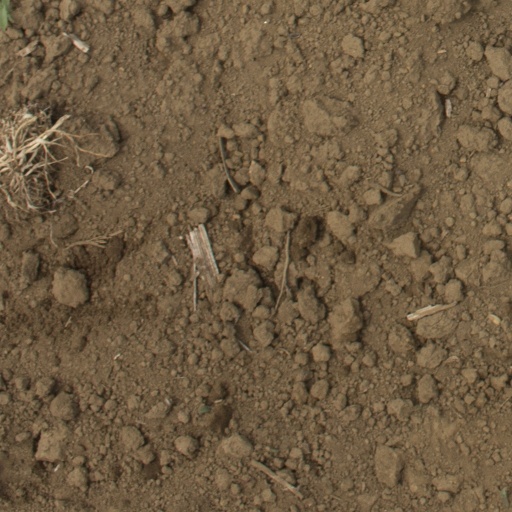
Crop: Jerusalem artichoke